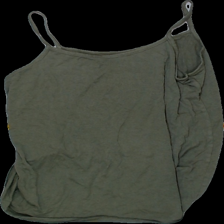
View: front
Type: Top
Category: Ladies
Brand: Not Applicable
Colors: Green
Material: 100%viscose
Trend: No trend
Stains: Yes
Price range: <50
Recommended usage: Export